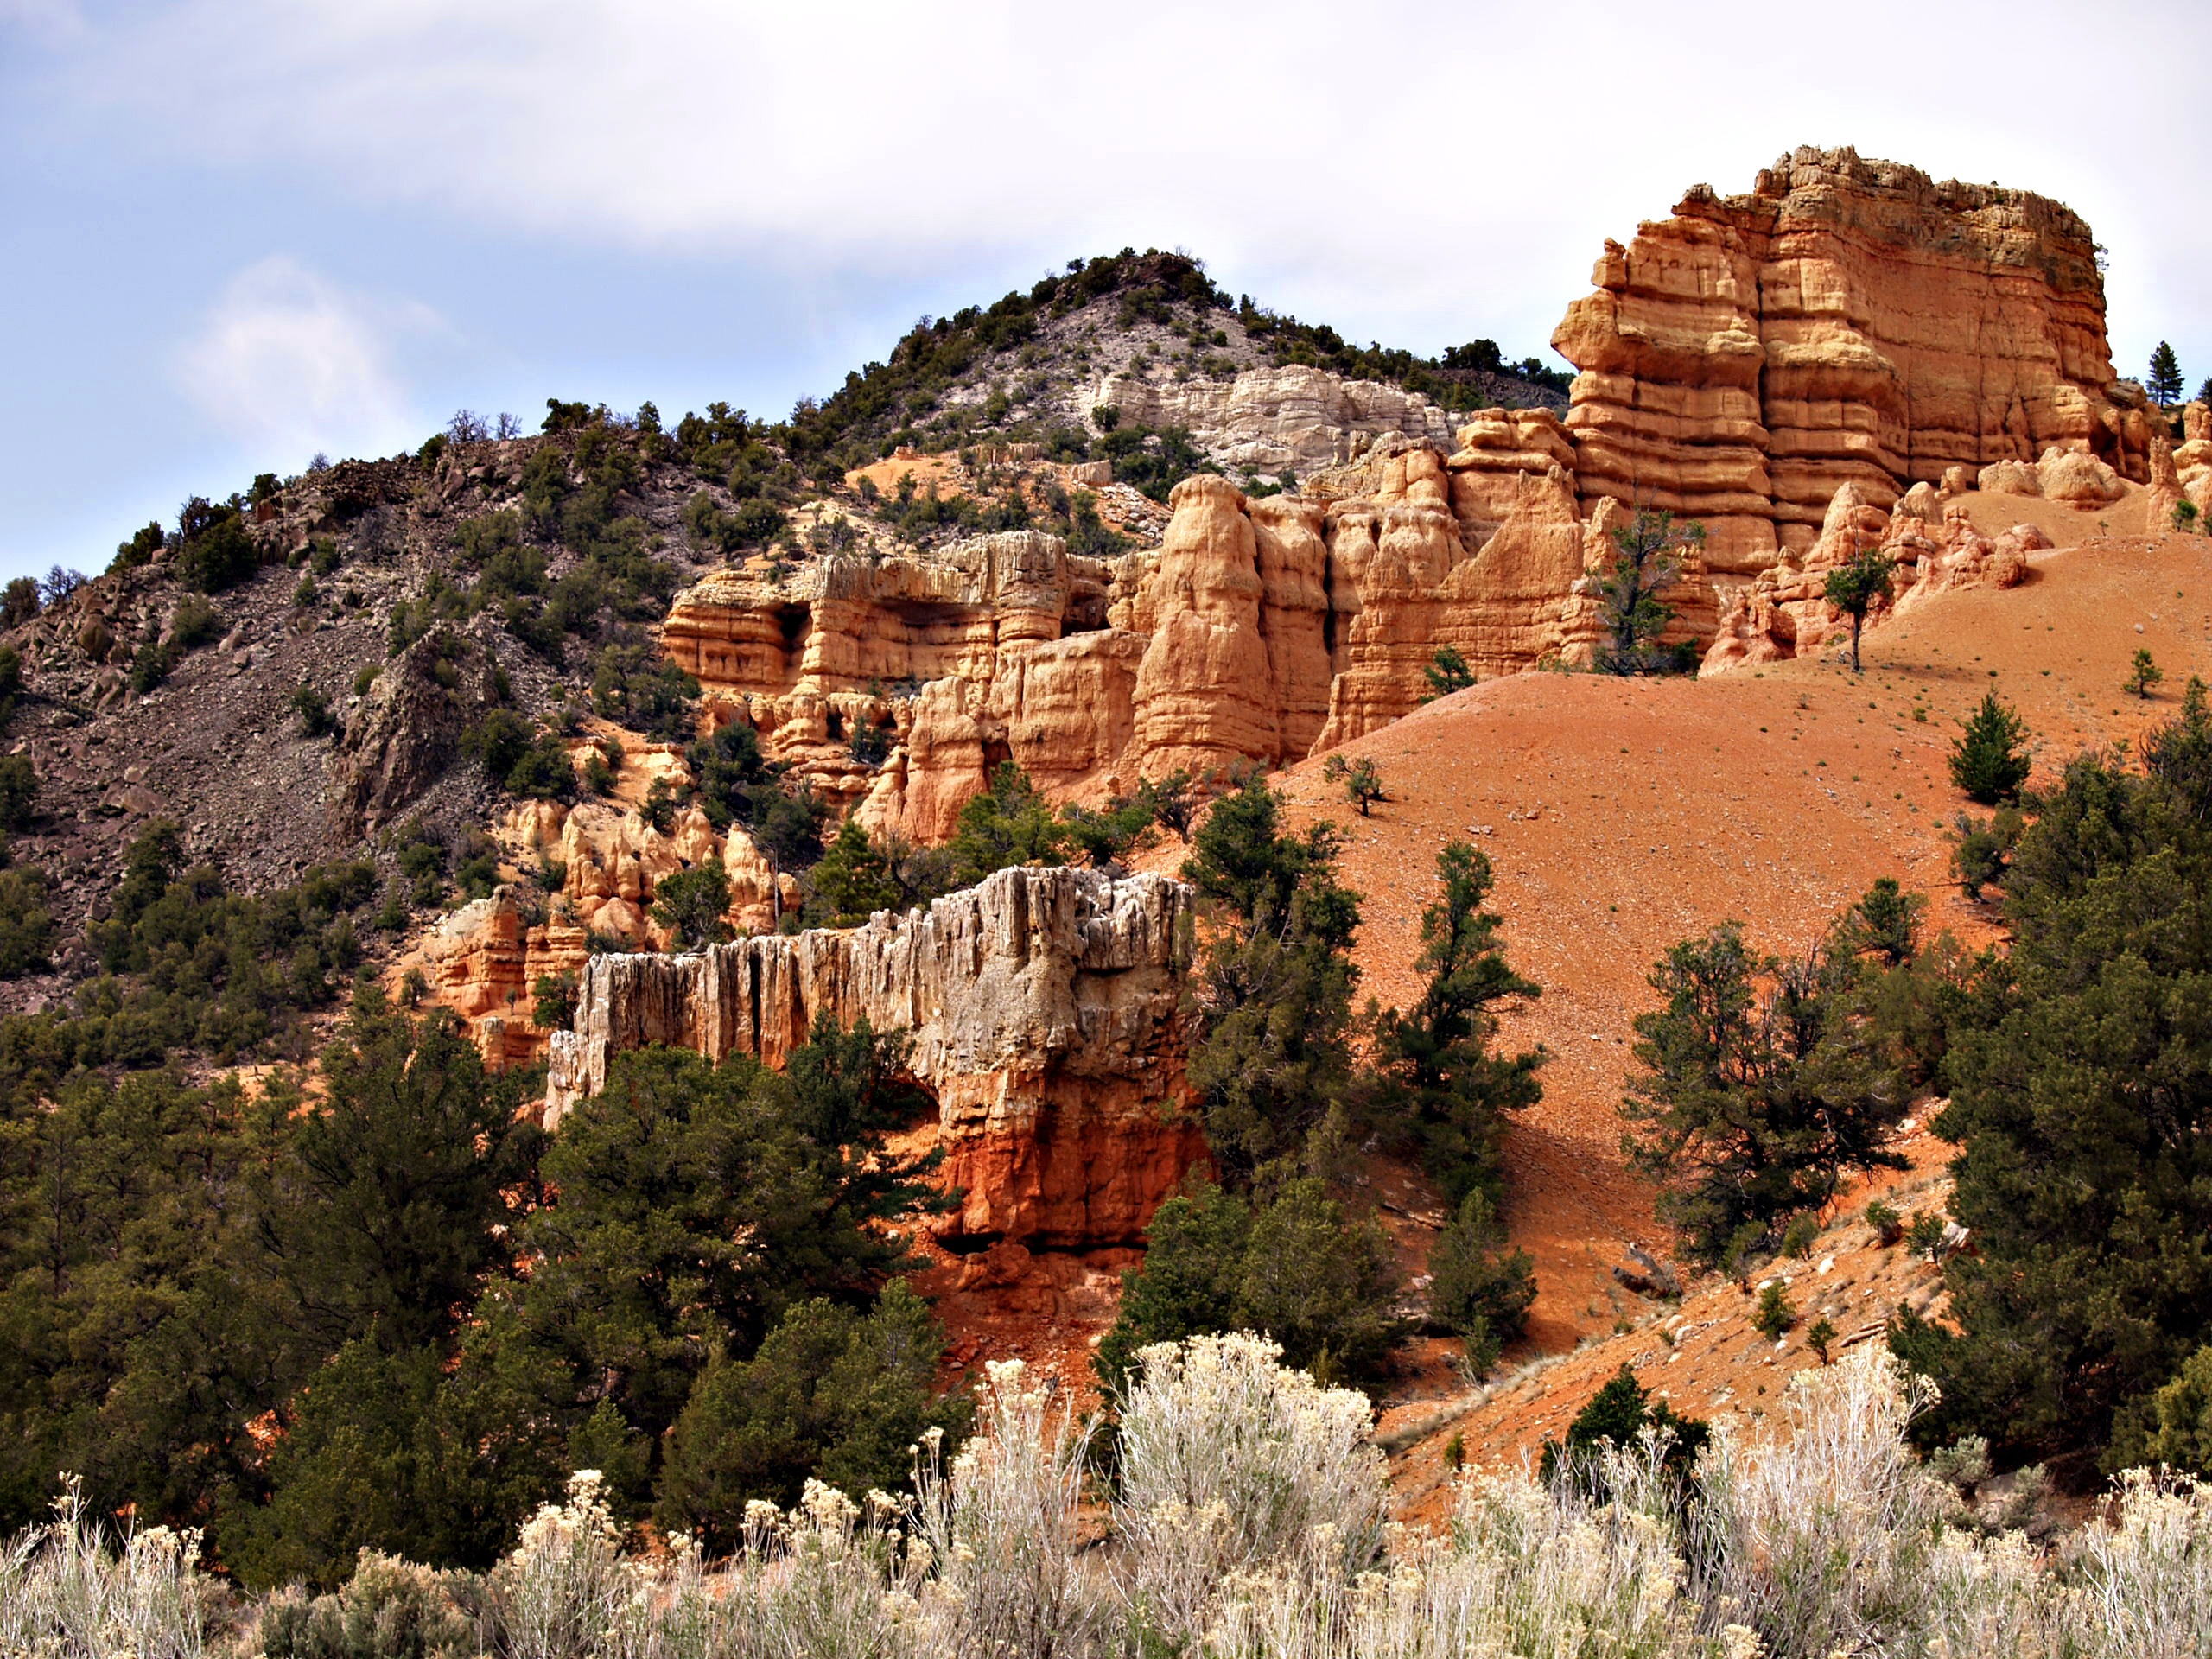
landscape, nature, rock, wilderness, mountain, valley, formation, red, autumn, park, usa, canyon, national park, erosion, rocks, geology, utah, badlands, plateau, wadi, butte, zion national park, ancient history, geographical feature, mountainous landforms